TxpA-RatA toxin-antitoxin system

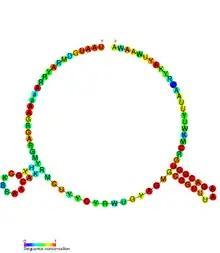
Conserved secondary structure of RatA antitoxin sRNA.

The TxpA/RatA toxin-antitoxin system was first identified in "Bacillus subtilis". It consists of a non-coding 222nt sRNA called RatA (RNA anti-toxin A) and a protein toxin named TxpA (Toxic protein A).